His Majesty's Hussar Life Guards Regiment

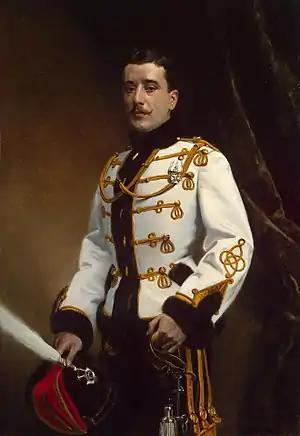
Portrait of the cornet of the Life Guards Hussar Regiment Pyotr Raevsky. 1913. Ernst Lipgart

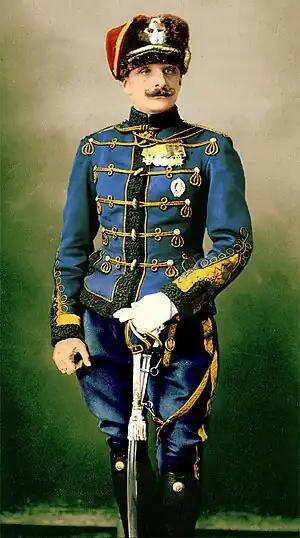
Colonel Boris Petrovo–Solovovo, regiment commander, 1905

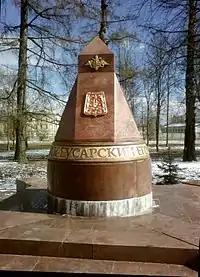
Commemorative sign

Major General (1822) Alexander Chechensky (Raevsky): "On August 12 at the village of Tefenbrike; on August 19 and 20 in the rear of the enemy army; on September 8, when the town of Cebrig was occupied and in driving the enemy from it to the city of Delicha, and he took more than 500 people prisoner, on October 5 near the city of Tolkhe, where he captured several officers and lower ranks, and for the distinction in these matters the Life Guards was transferred to the Hussar Regiment; in Westphalia during the pursuit of the enemy from Osnabrück, where he was wounded; on October 6 near Leipzig, on December 8 and 9 in Holland, during the capture of the fortress of Breda, from where he was sent with a regiment to the fortress of Vilemstat, where he forced the enemy to leave the fortress from which up to a hundred cannons and up to 60 rowing ships were taken, and was at all times watching the garrison of the fortress of Antwerp, for which he was awarded the order Saint Vladimir, 3rd Class. On February 2, 1814, in France during the capture of the city of Soissans, on February 22 and 23 at the town of Craon, on February 25 and 26 at the city of Laon, where he was twice wounded and awarded a diamond badge for excellence in these matters of Order of Saint Anna, 2nd Class and finally on March 18 at the city of Paris and for the distinction in this matter was promoted to colonel".